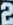
Number: 2